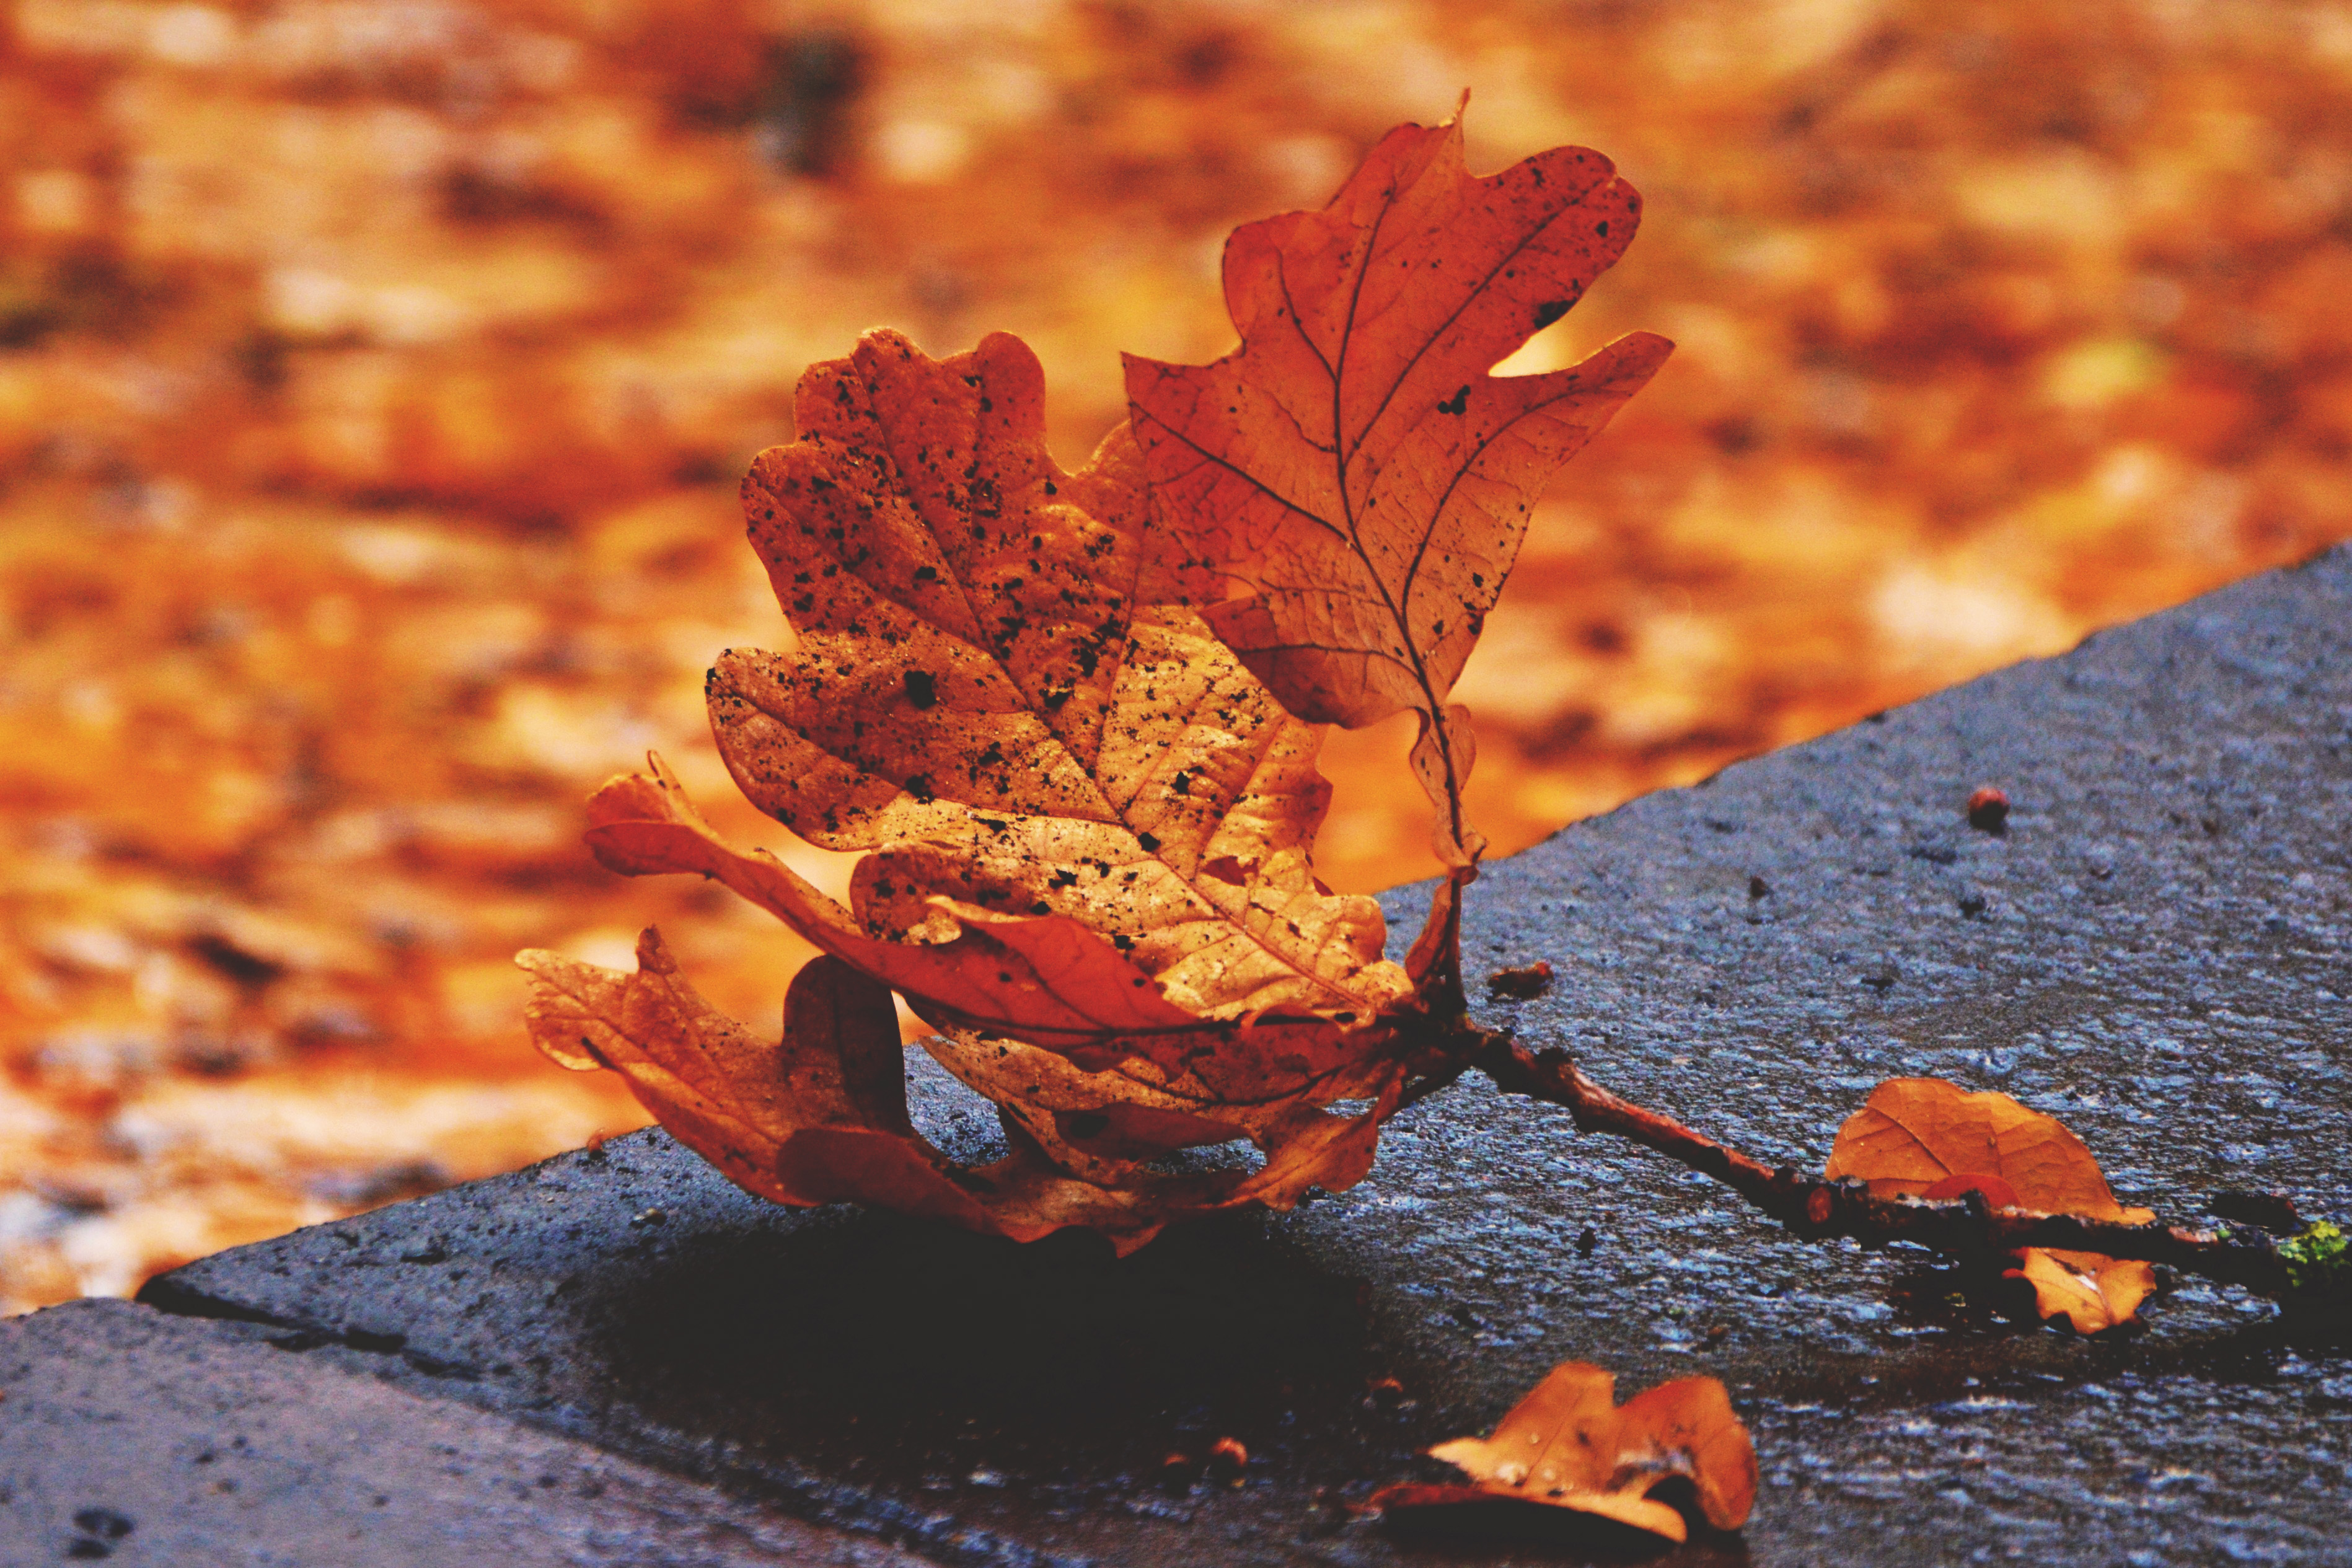
leaf, nature, orange, tree, natural landscape, autumn, sky, plant, deciduous, branch, sunlight, shadow, Colorfulness, flower, wood, twig, photography, still life photography, landscape, still life, soil, reflection, maple, maple leaf, vascular plant